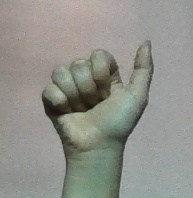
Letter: dhad